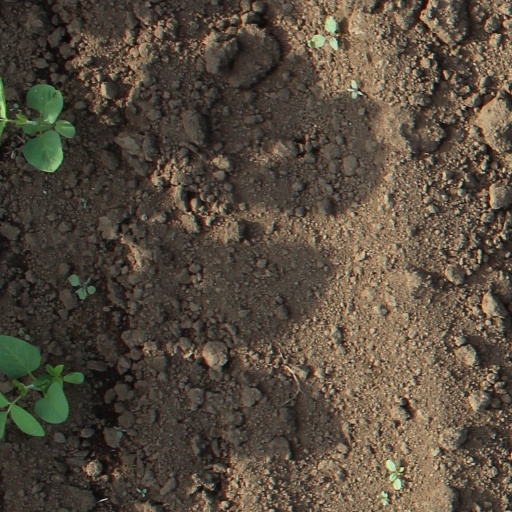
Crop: soybean